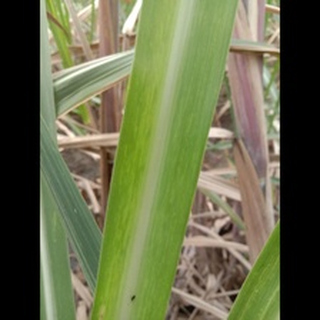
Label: sugarcane_mosaic